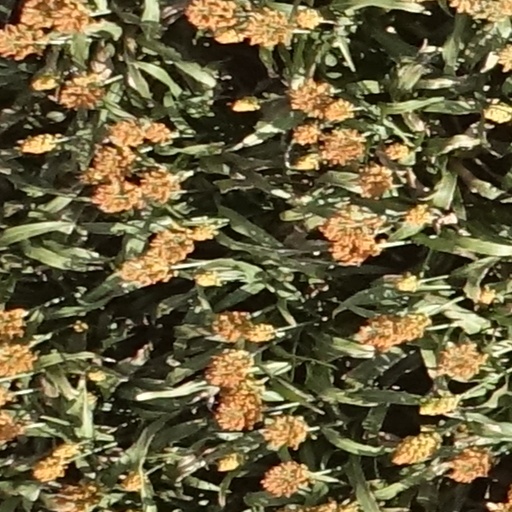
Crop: sorghum